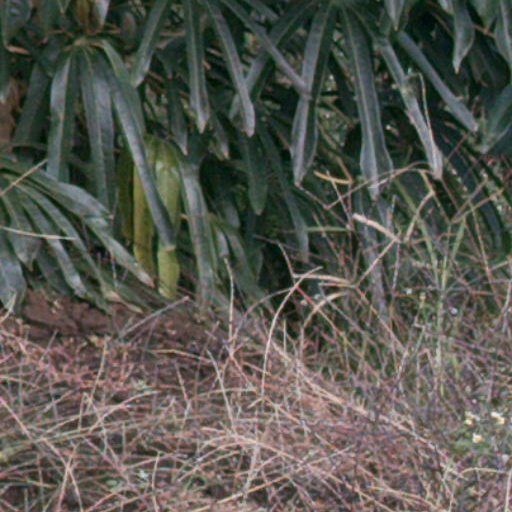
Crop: cassava